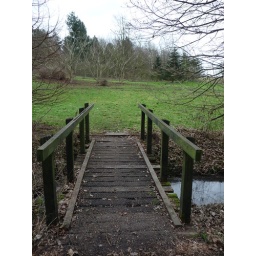
Clip clop clip clop over the wooden bridge 045